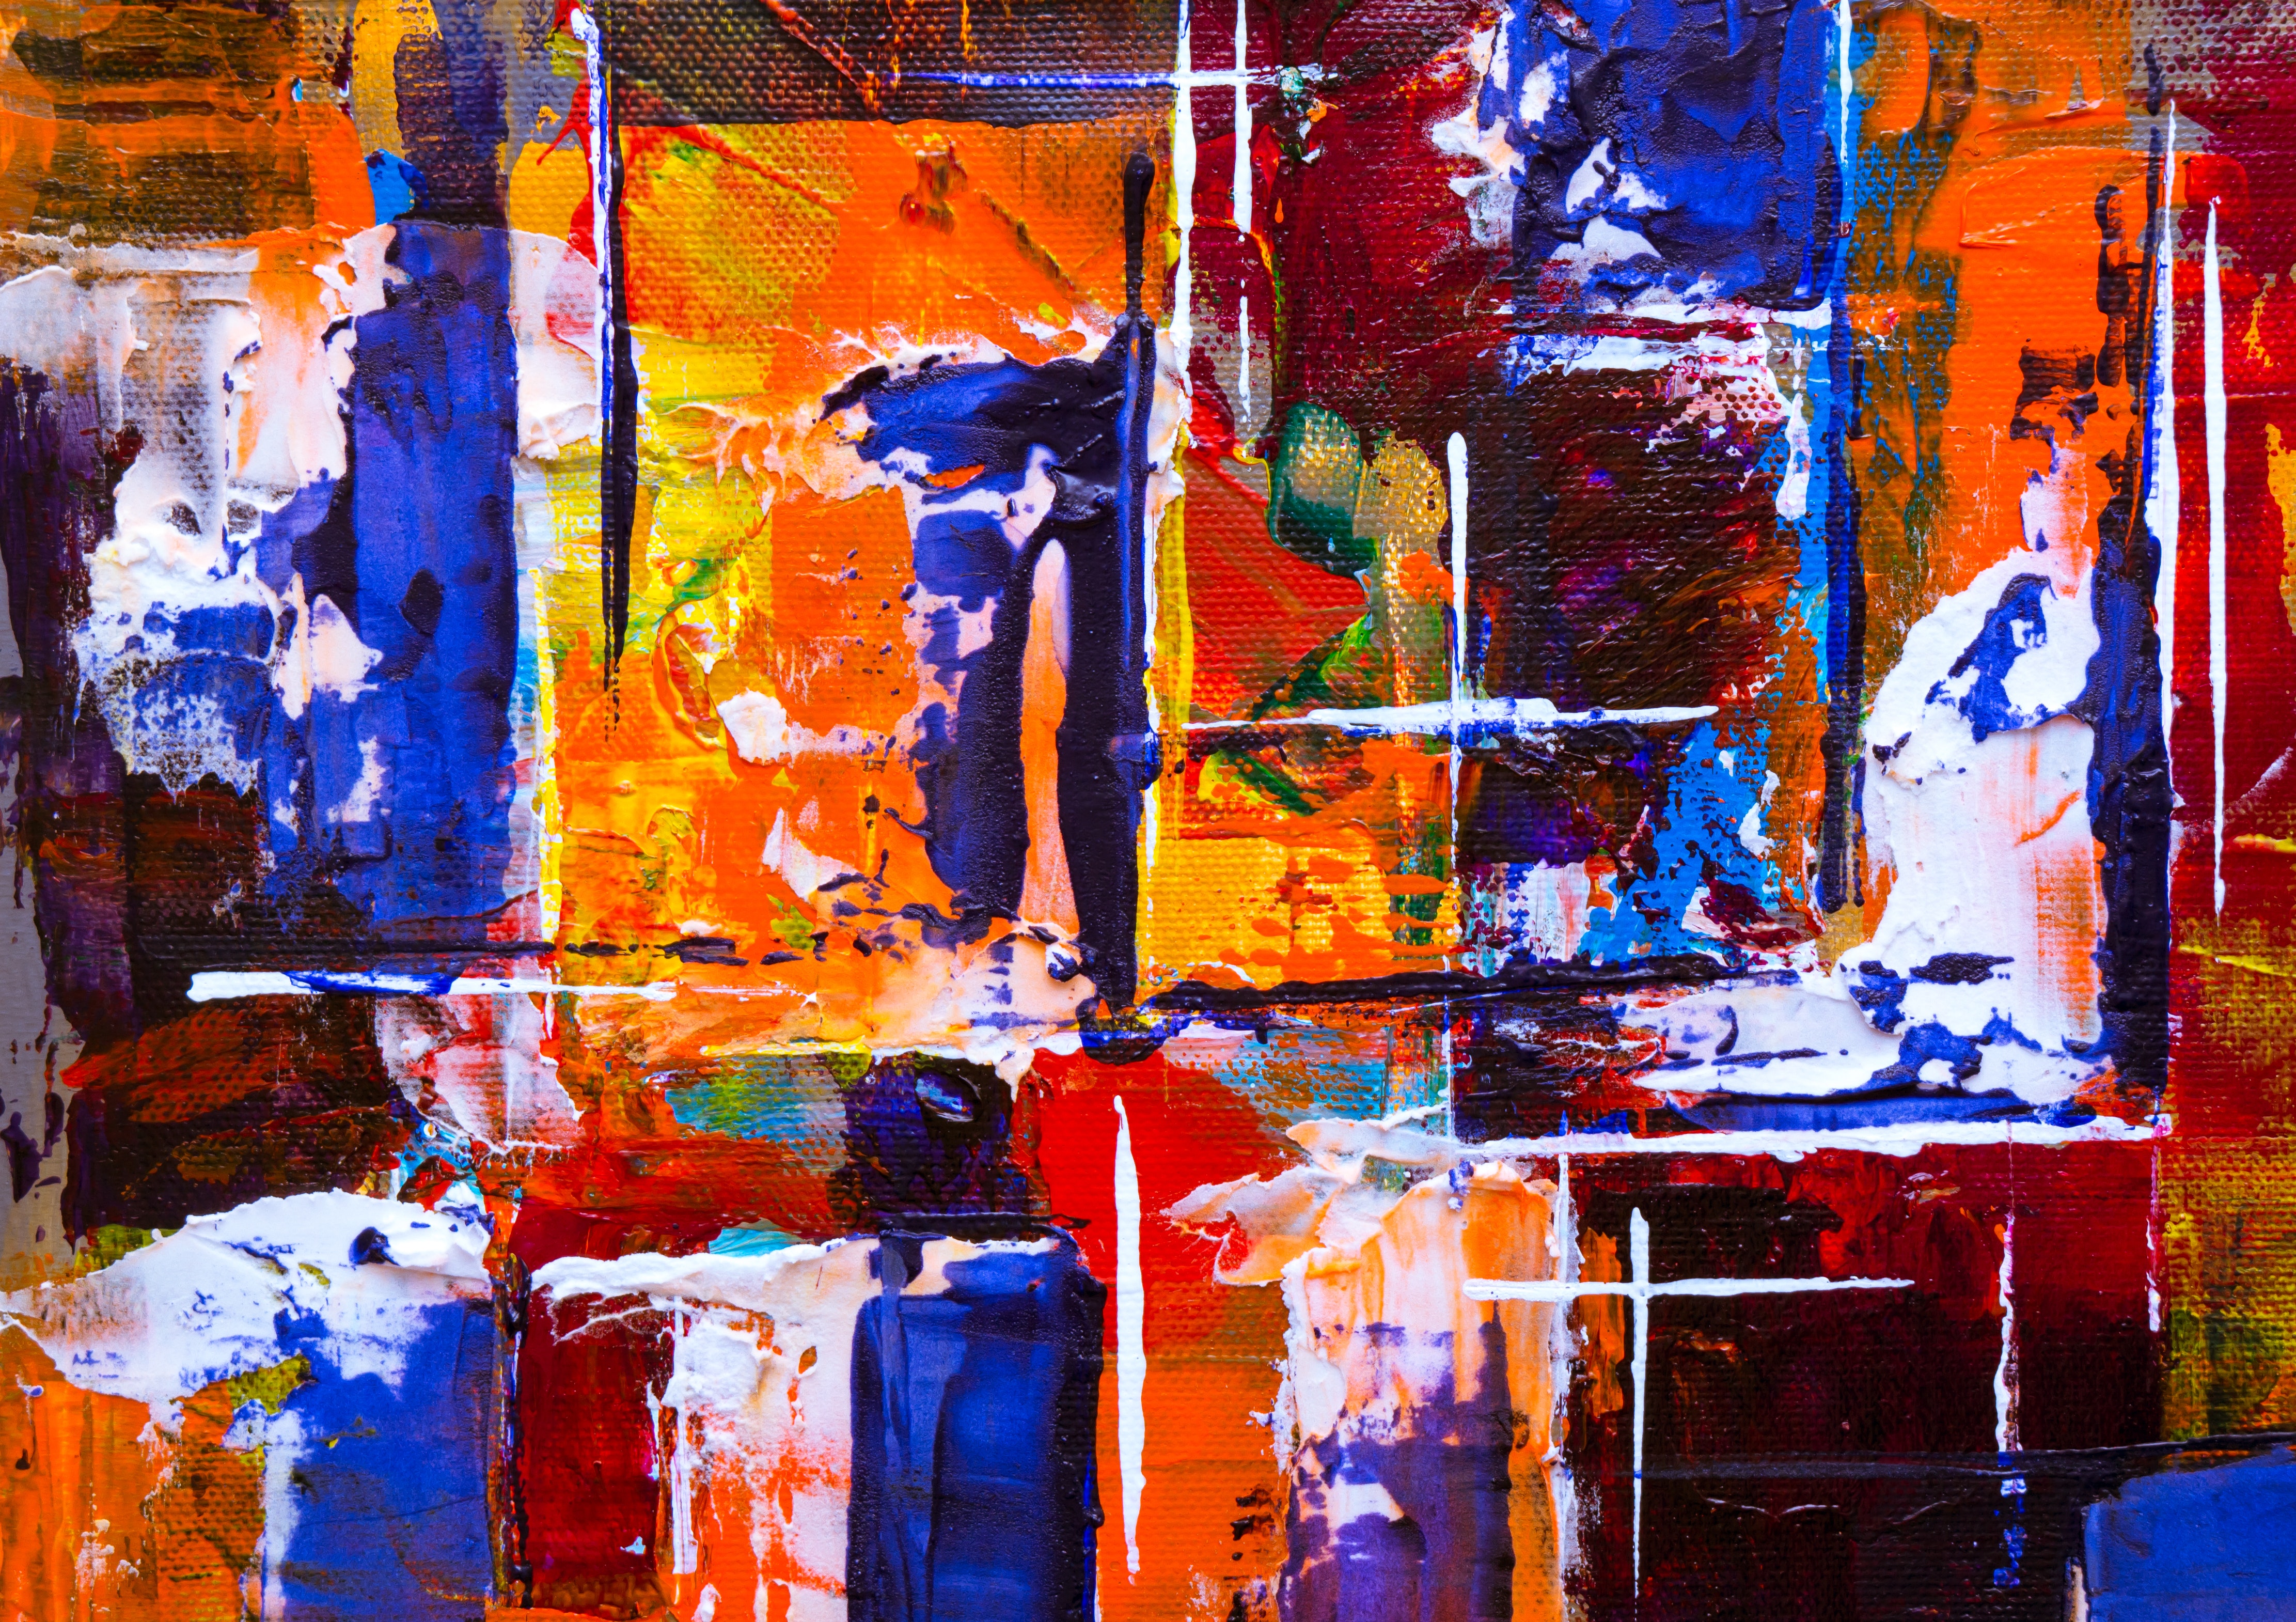
blue, art, painting, modern art, acrylic paint, paint, artwork, still life, visual arts, window